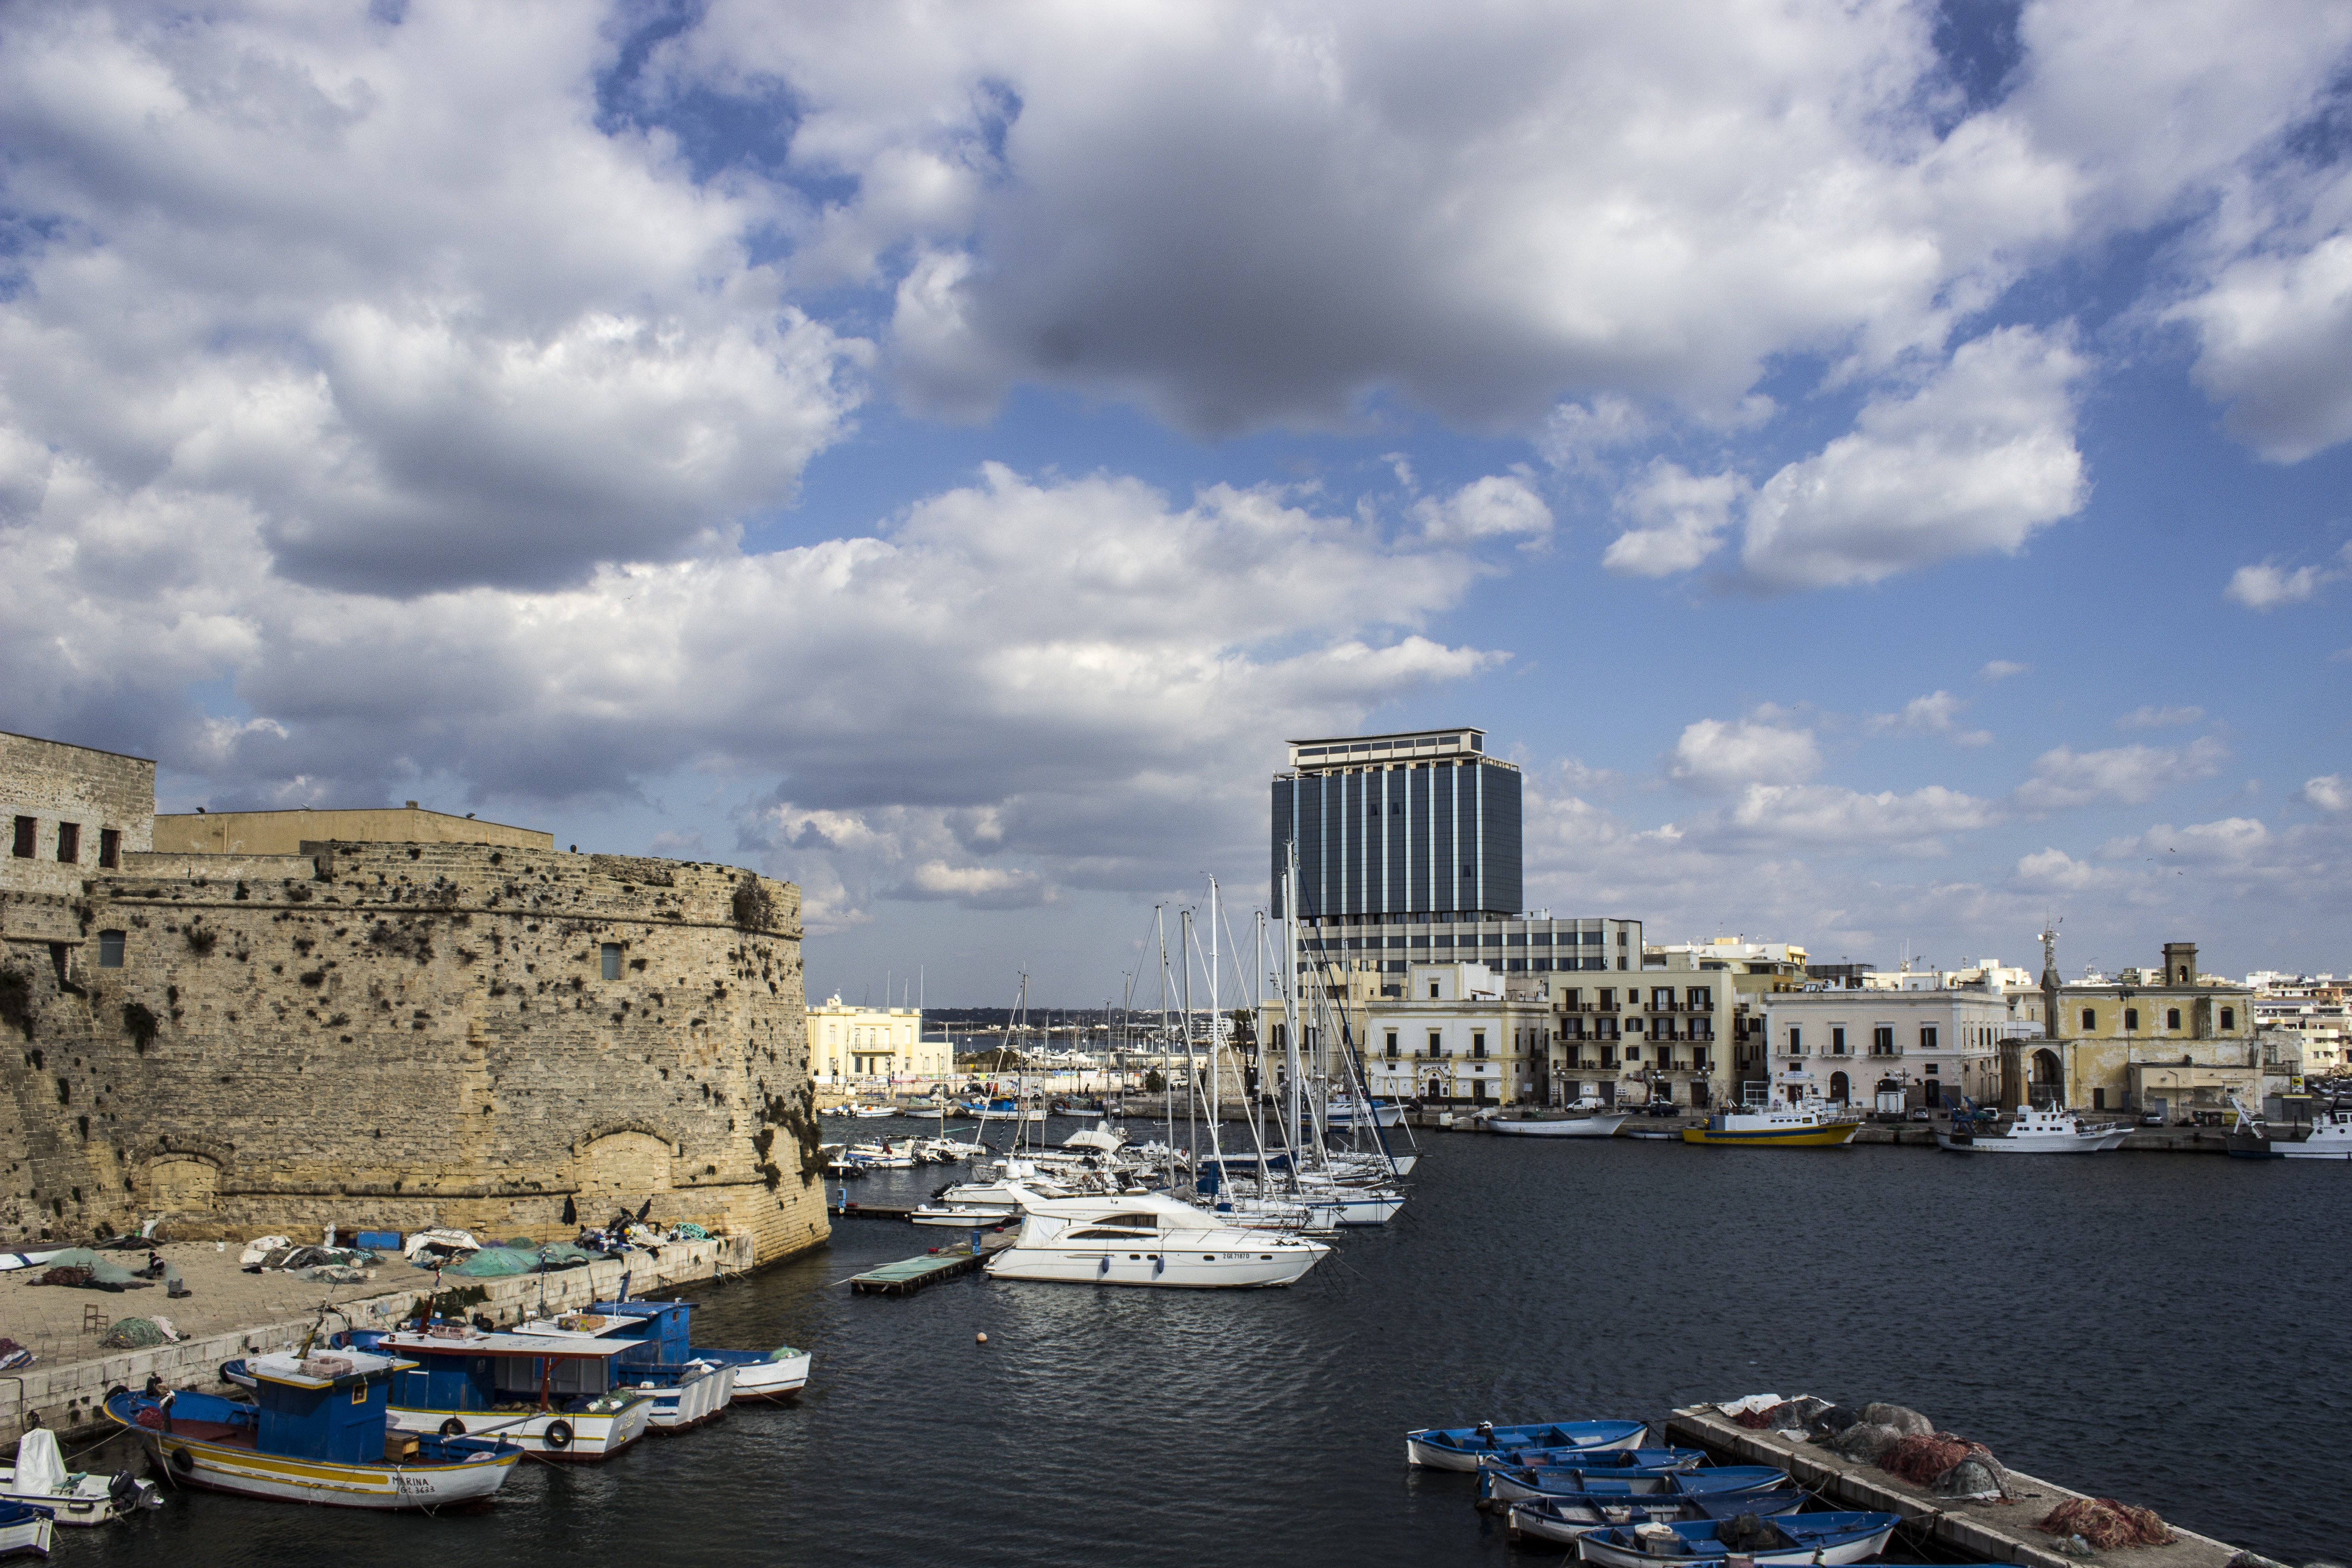
sea, coast, dock, boat, cityscape, vehicle, holiday, bay, italy, harbor, marina, port, waterway, holidays, infrastructure, baroque, apulia, historical centre, puglia, salento, gallipoli, lecce, gallipoli online, nelsalento